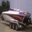
Label: ship